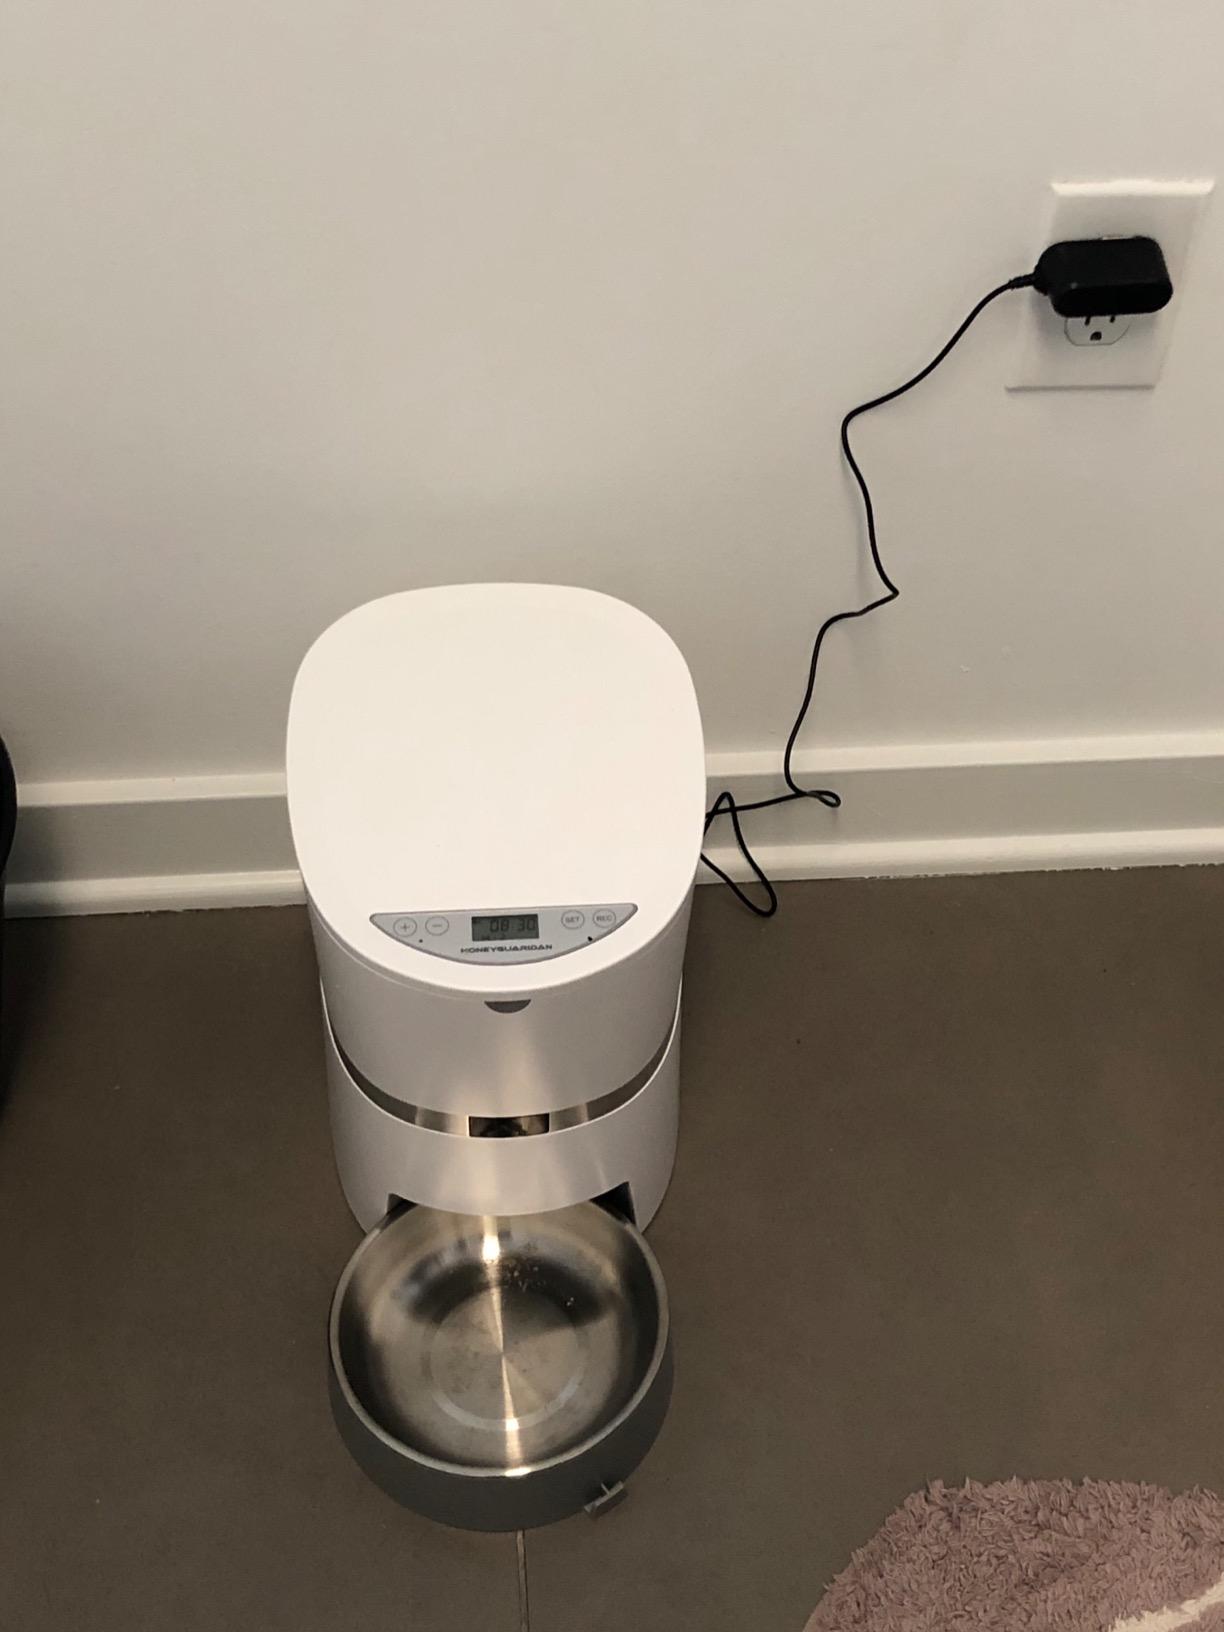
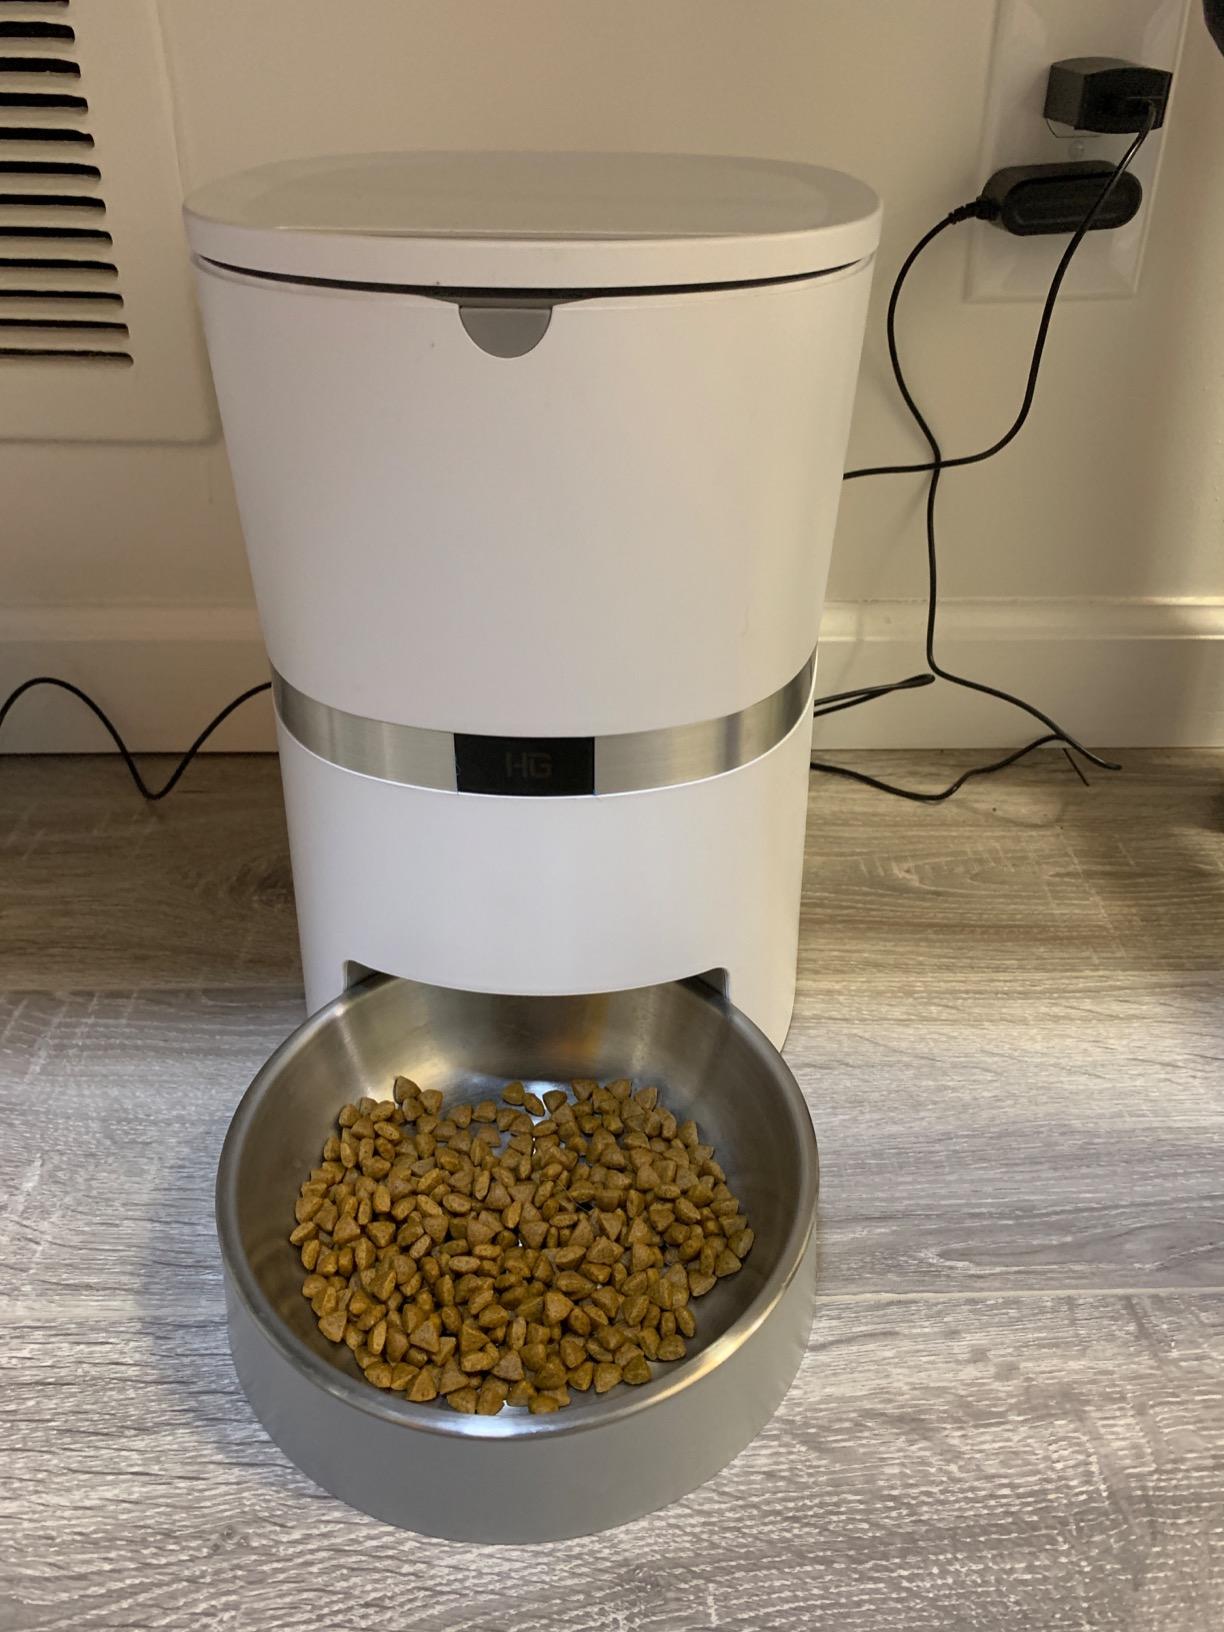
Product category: items_feeder
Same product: yes